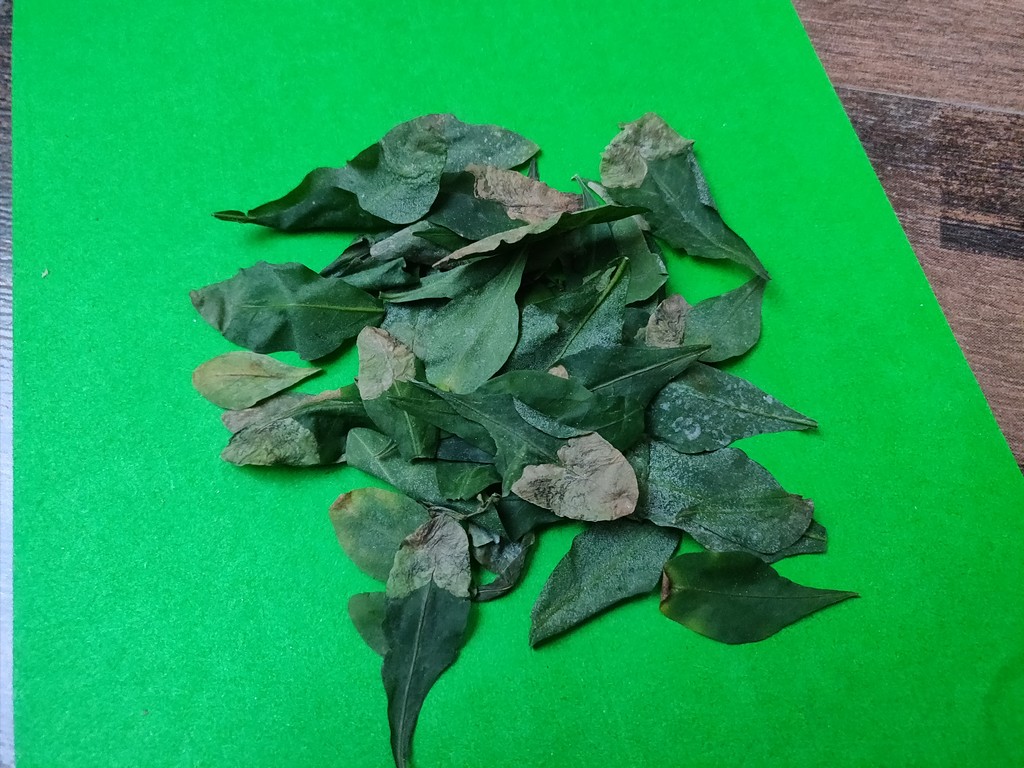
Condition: Unhealthy
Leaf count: multiple
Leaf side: unknown